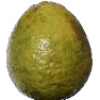
Label: Guava 1